Breast cancer classification

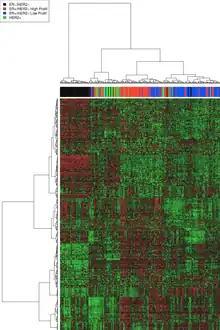
Molecular classification of breast cancer from mRNA expression profiles

DNA microarrays have compared normal cells to breast cancer cells and found differences in the expression of hundreds of genes. Although the significance of many of those genetic differences is unknown, independent analyses by different research groups has found that certain groups of genes have a tendency to co-express. These co-expressing clusters have included hormone receptor-related genes, HER2-related genes, a group of basal-like genes, and proliferation genes. As might therefore be anticipated, there is considerable similarity between the receptor and microarray classifications, but assignment of individual tumors is by no means identical. By way of illustration, some analyses have suggested that approximately 75% of receptor classified triple-negative breast cancers (TNBC) basal-like tumors have the expected DNA expression profile, and a similar 75% of tumors with a typical basal-like DNA expression profile are receptor TNBC as well. To say this in a different way to emphasize things, this means that 25% of triple-negative breast cancer (TNBC) basal-like tumors as defined by one or other classification are excluded from the alternative classification's results. Which classification scheme (receptor IHC or DNA expression profile) more reliably assorts particular cancers to effective therapies is under investigation.